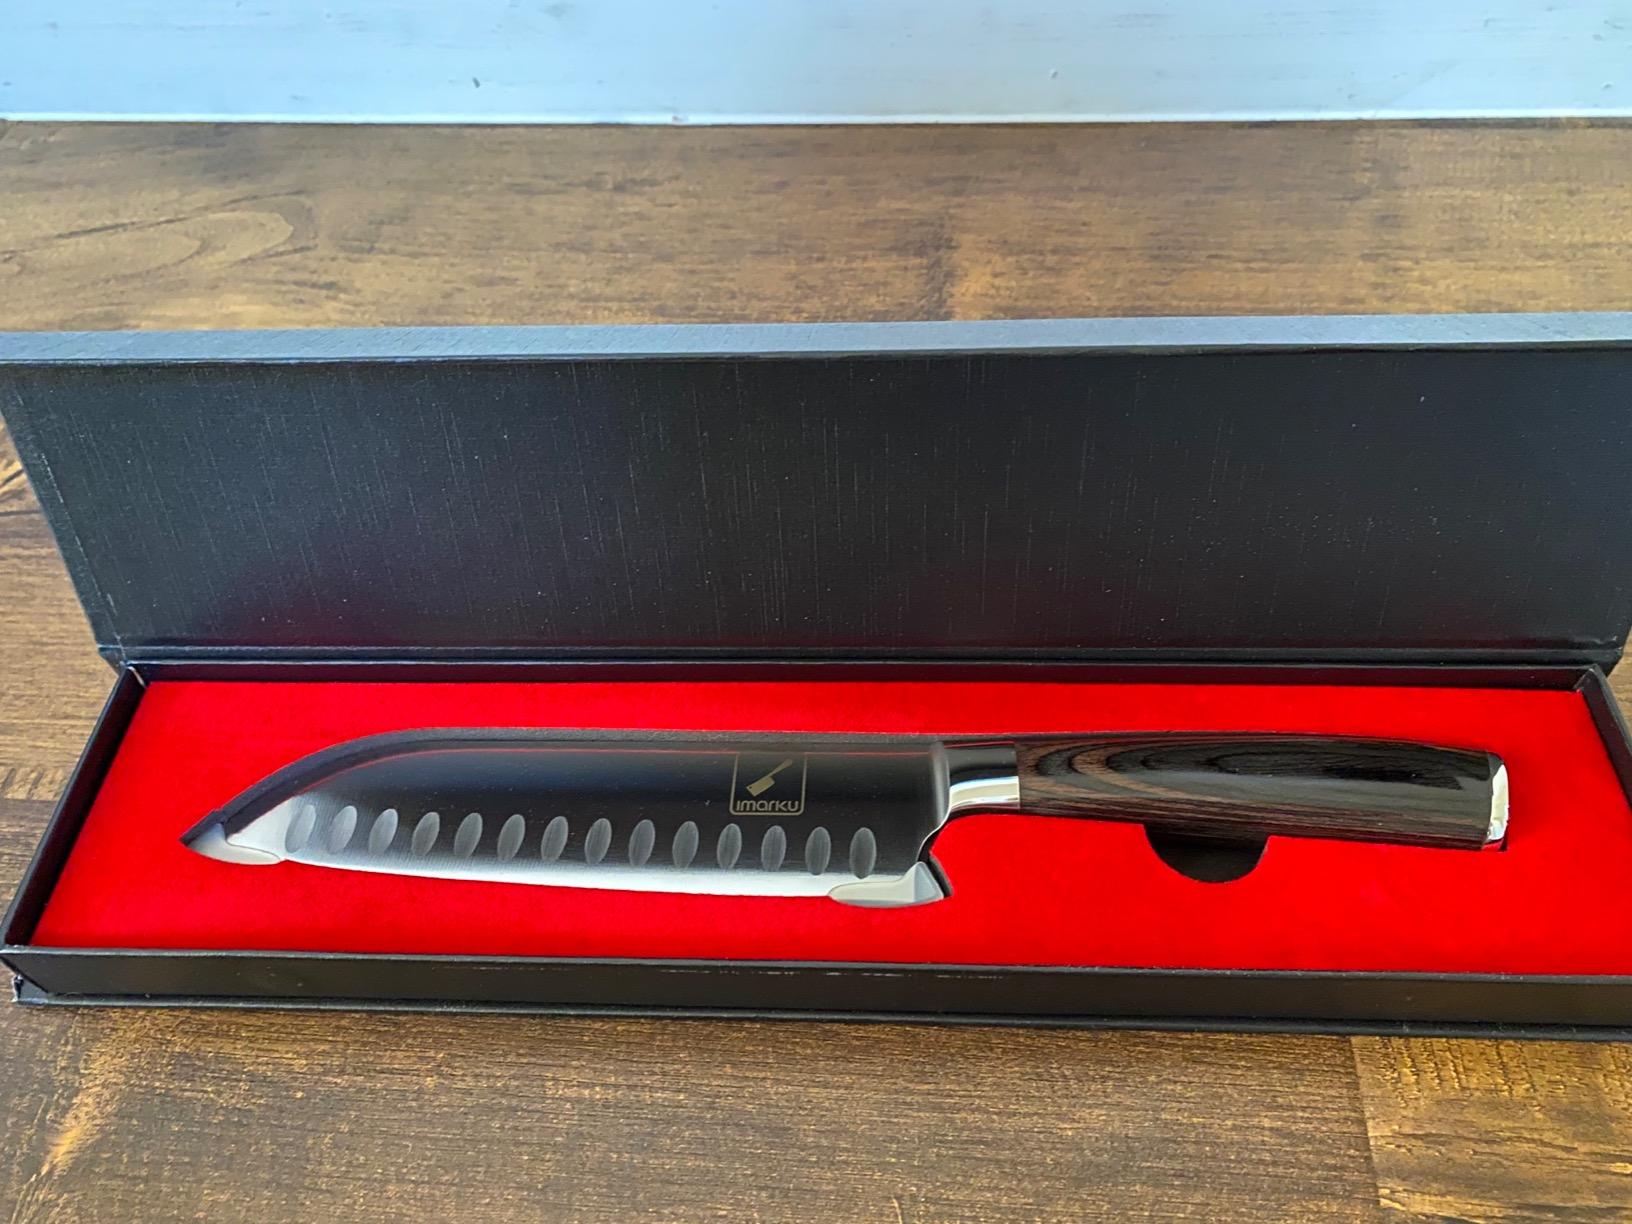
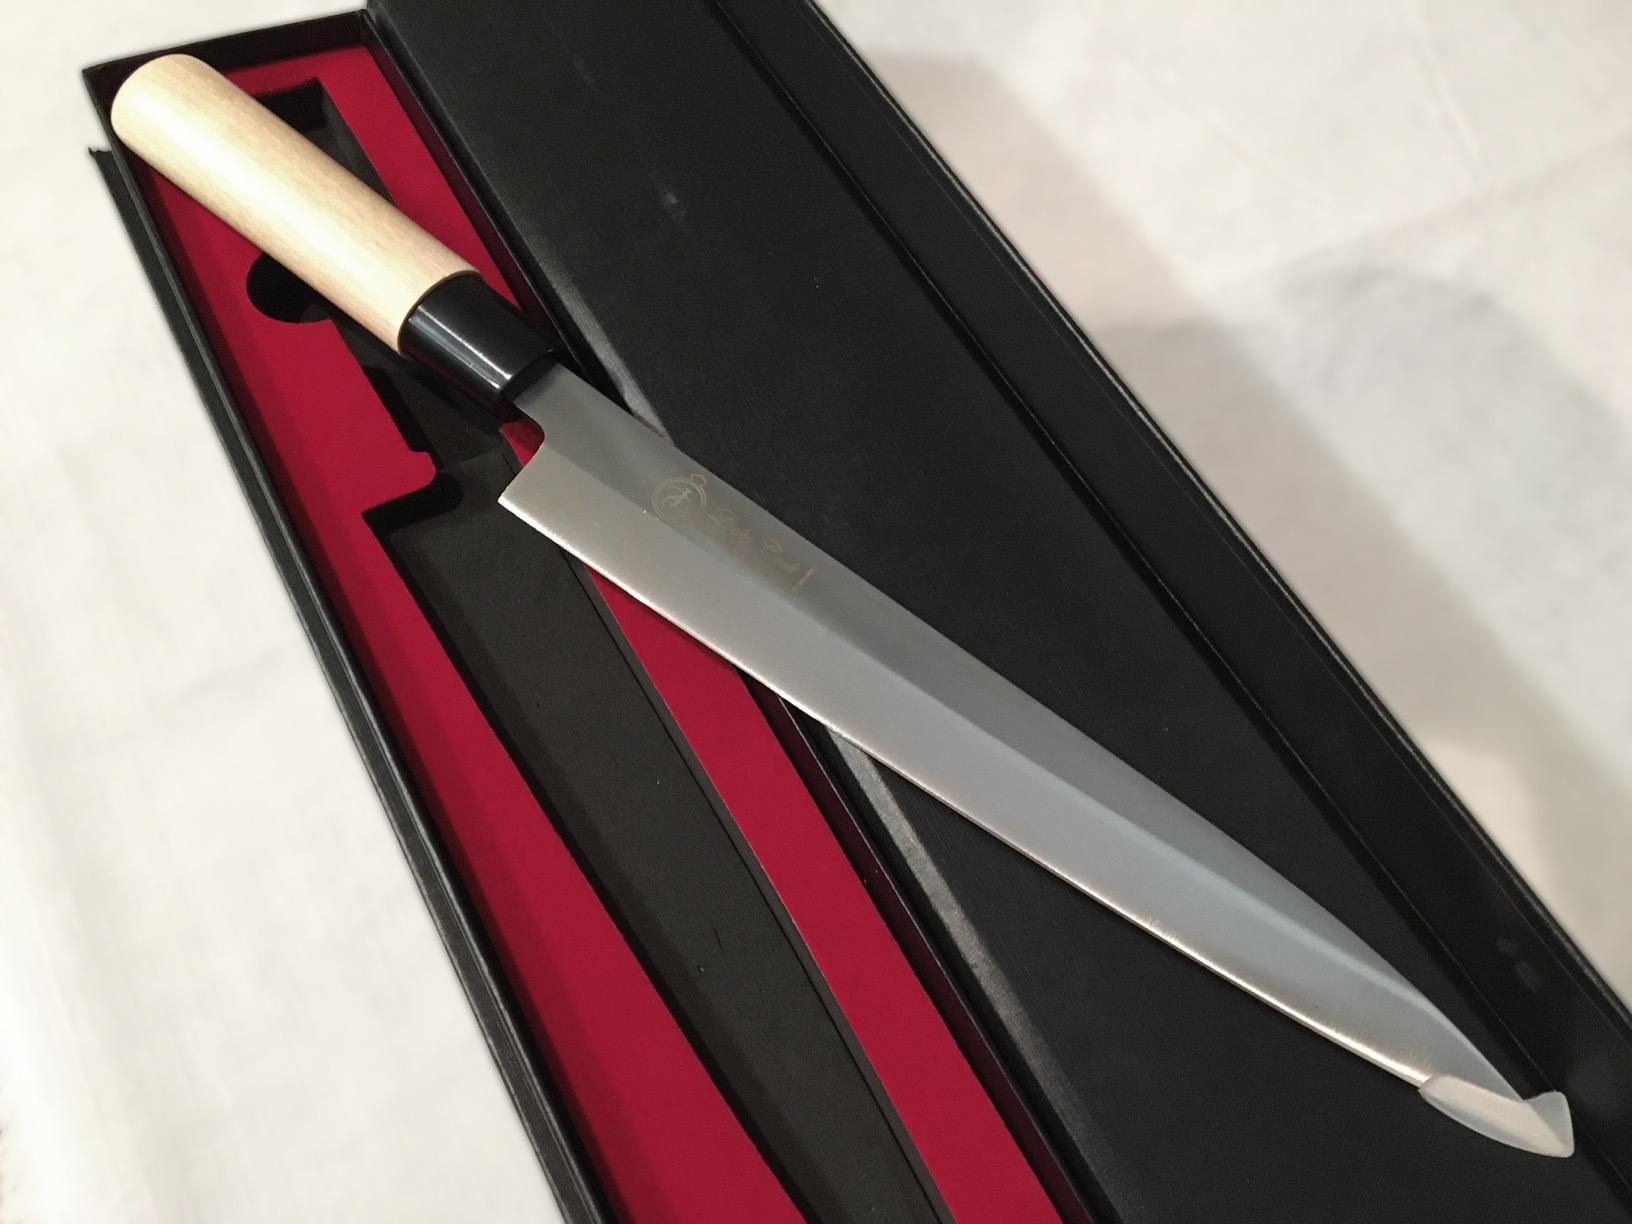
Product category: items_knife
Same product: no